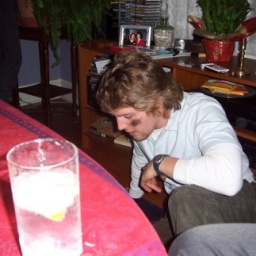
water is in a glass